Women in Ghana

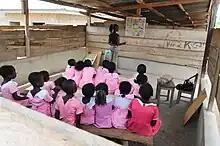
Young girls attend school in Ghana.

The transition into the modern world has been slow for women in Ghana. High rates of female fertility in Ghana in the 1980s exhibit, historically, that women's primary role was that of child-bearing. Some parents were reluctant to send their daughters to school because their labour was needed in the home or on the farm. Resistance to female education also stems from the conviction that women would be supported by their husbands. In some circles, there was even the fear that a girl's marriage prospects diminished when she became educated.